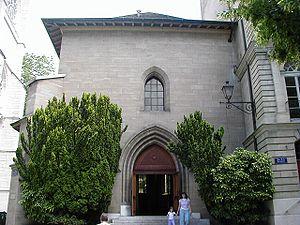
Une Académie est une assemblée de gens de lettres, de savants ou d’artistes reconnus par leurs pairs. Ces dites assemblées ont pour mission de veiller aux règles, codes et usages dans leurs disciplines. Pour ce faire, les académies publient des ouvrages tels que des dictionnaires, des grammaires, etc.